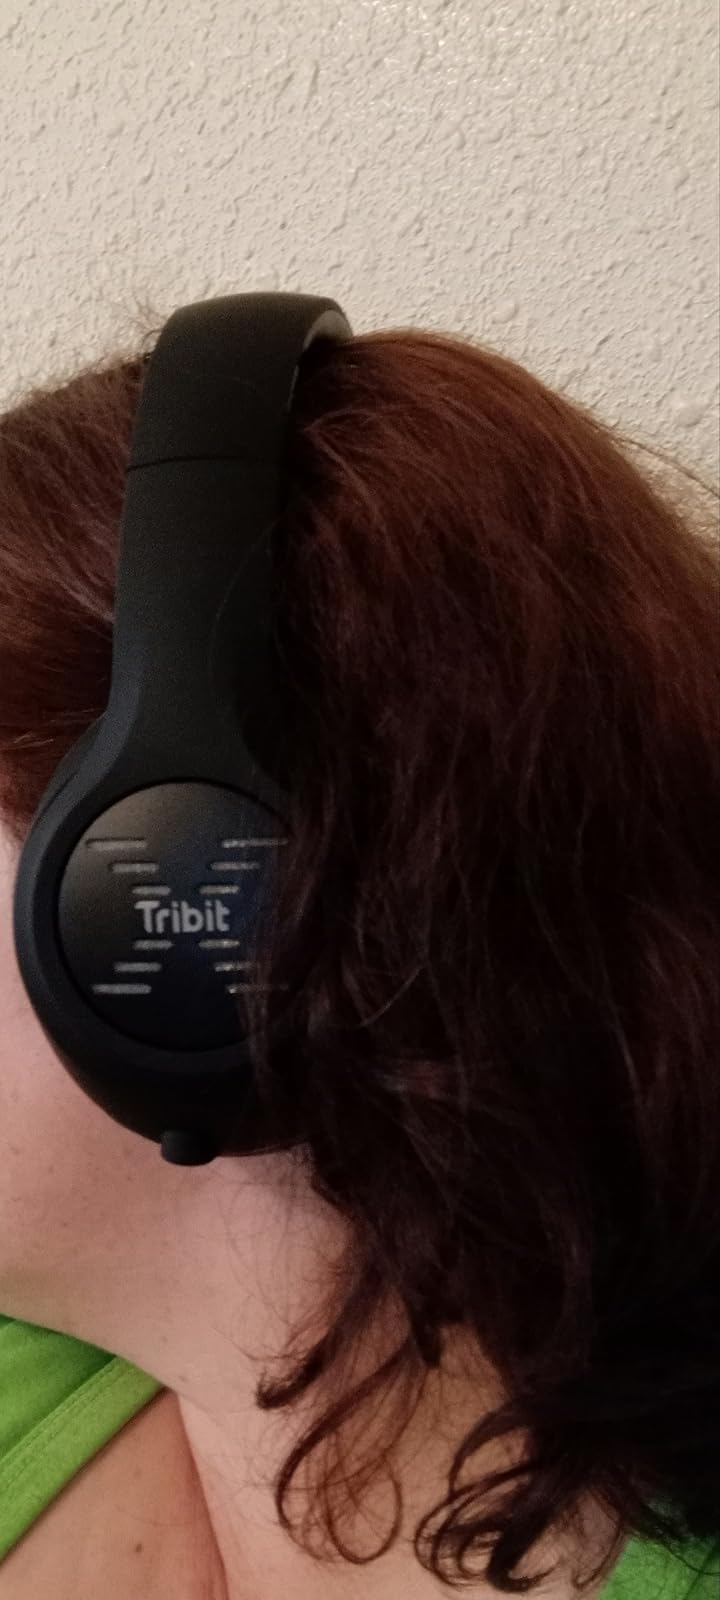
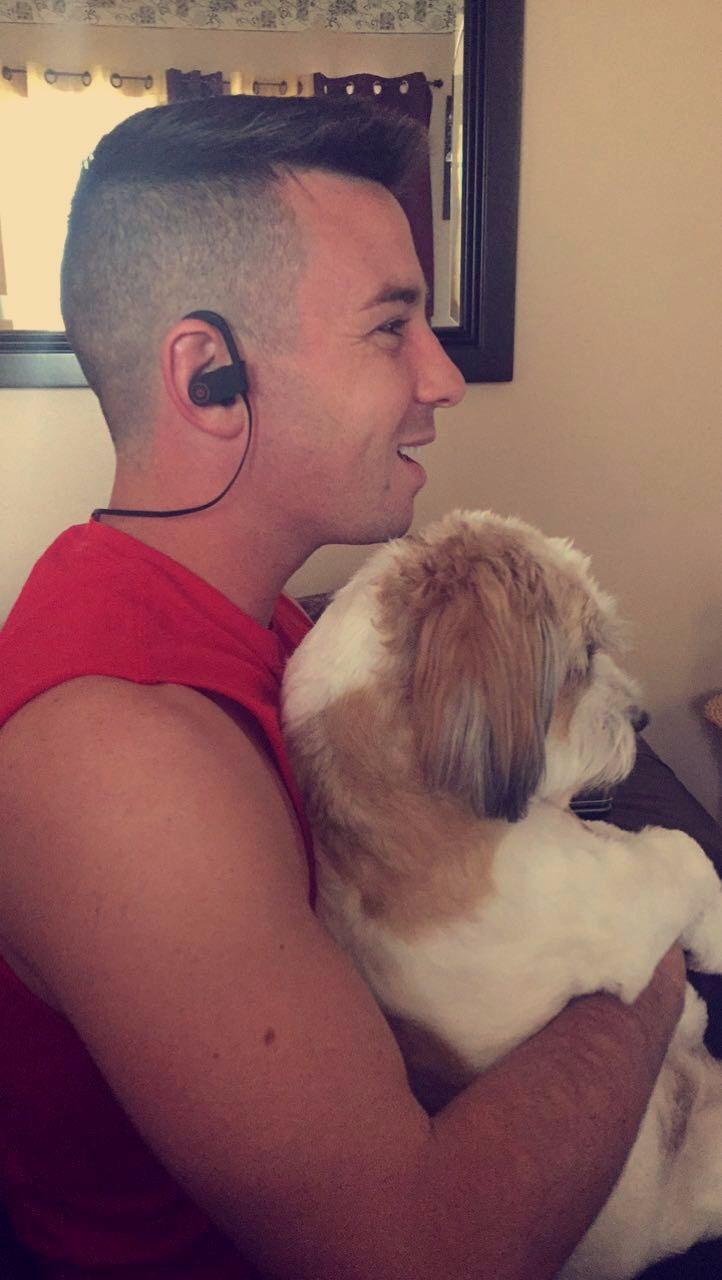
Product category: headphones
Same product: no